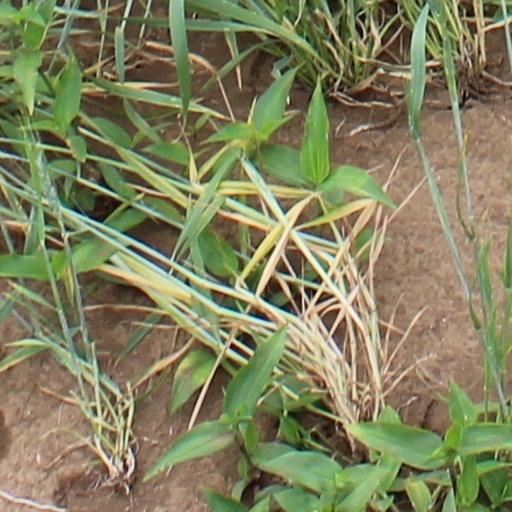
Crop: wheat